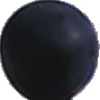
Label: Grape Blue 1